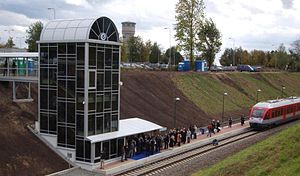
Vilnius Airport / Transport / Tog
Vilnius Lufthavns Station
Vilnius Airport er den største civile lufthavn i Litauen. Lufthavnen ligger 7 km syd for Vilnius, hovedstaden i Litauen. Den første flyvning fandt sted i 1944 og den gamle terminal blev bygget i 1954.